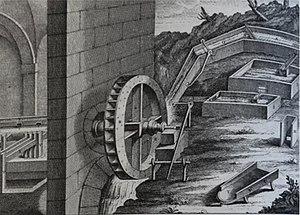
Le moulin à papier est un moulin à eau servant à la fabrication du papier. Cette technique est apparue en Europe au milieu du XIIIᵉ siècle suite au retour en France et en Italie des croisés de la septième croisade, longtemps prisonniers en Syrie. C'est une évolution du moulin à foulon.